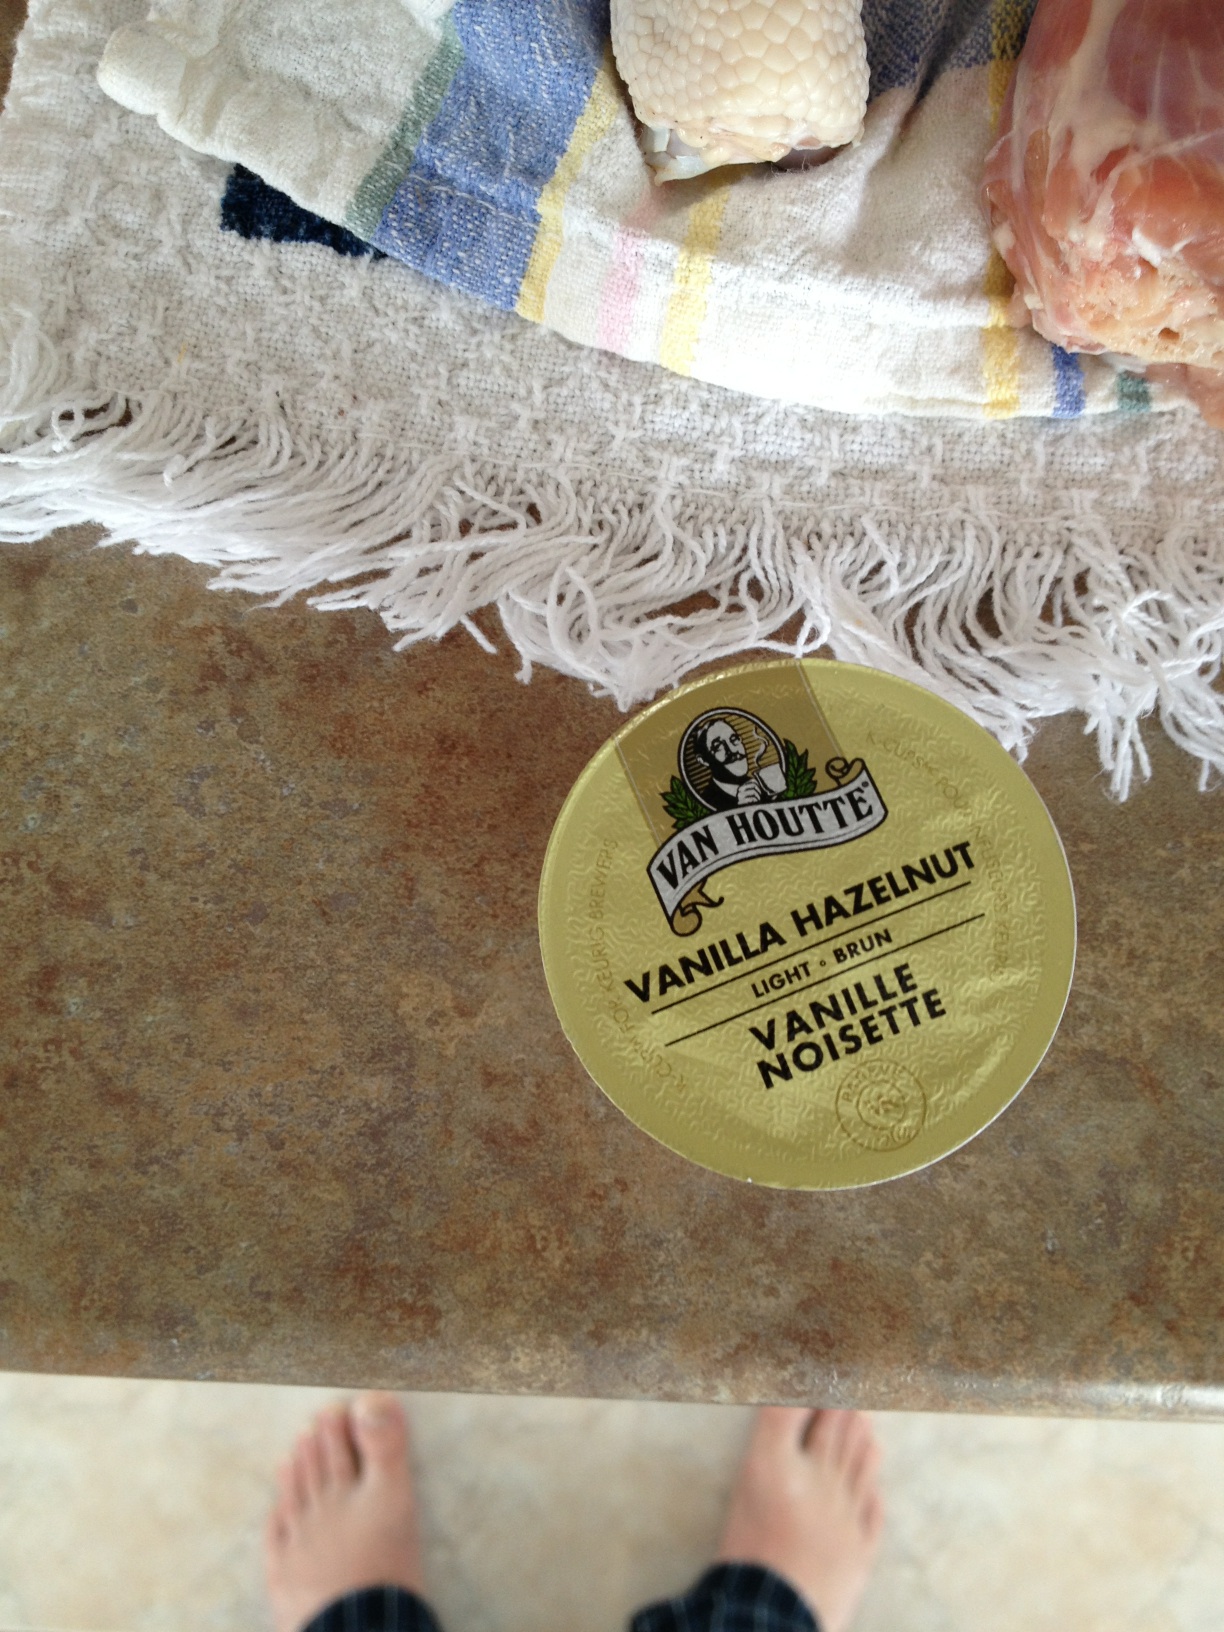Question: What kind of coffee is this?
Answer: vanilla hazelnut